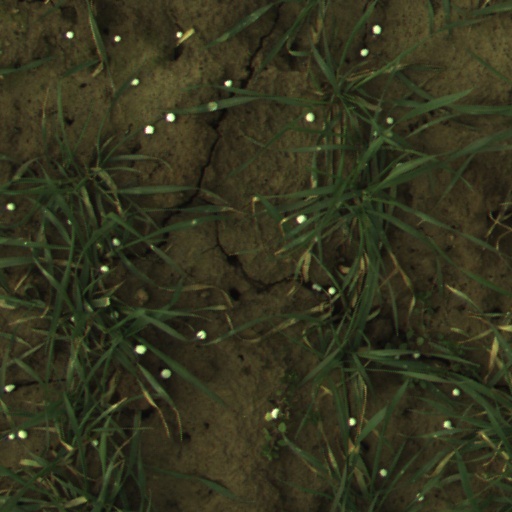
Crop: wheat